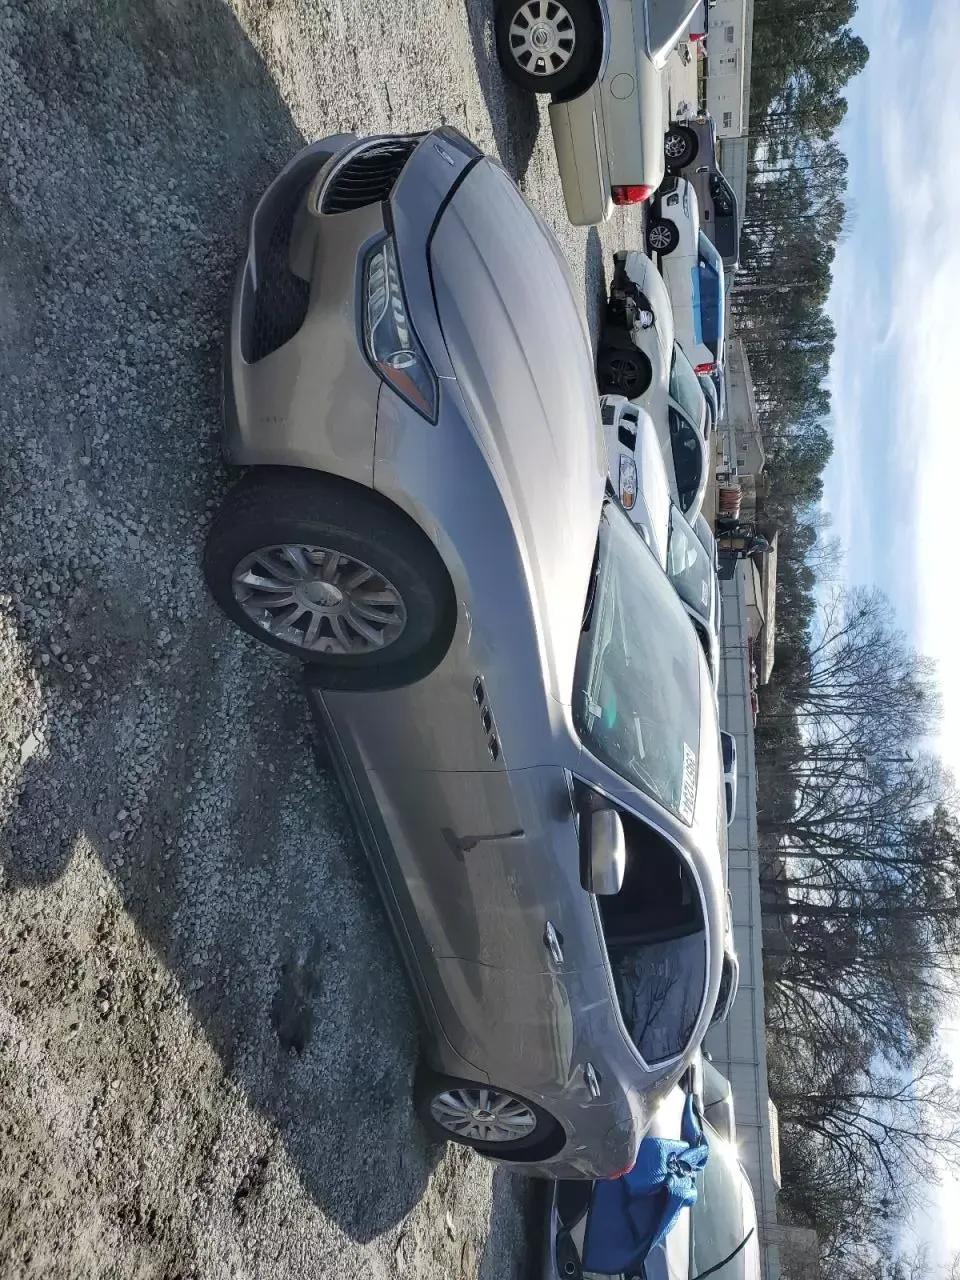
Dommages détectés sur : pare-choc avant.
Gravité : mineur